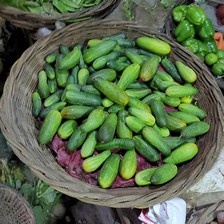
Label: cucumber